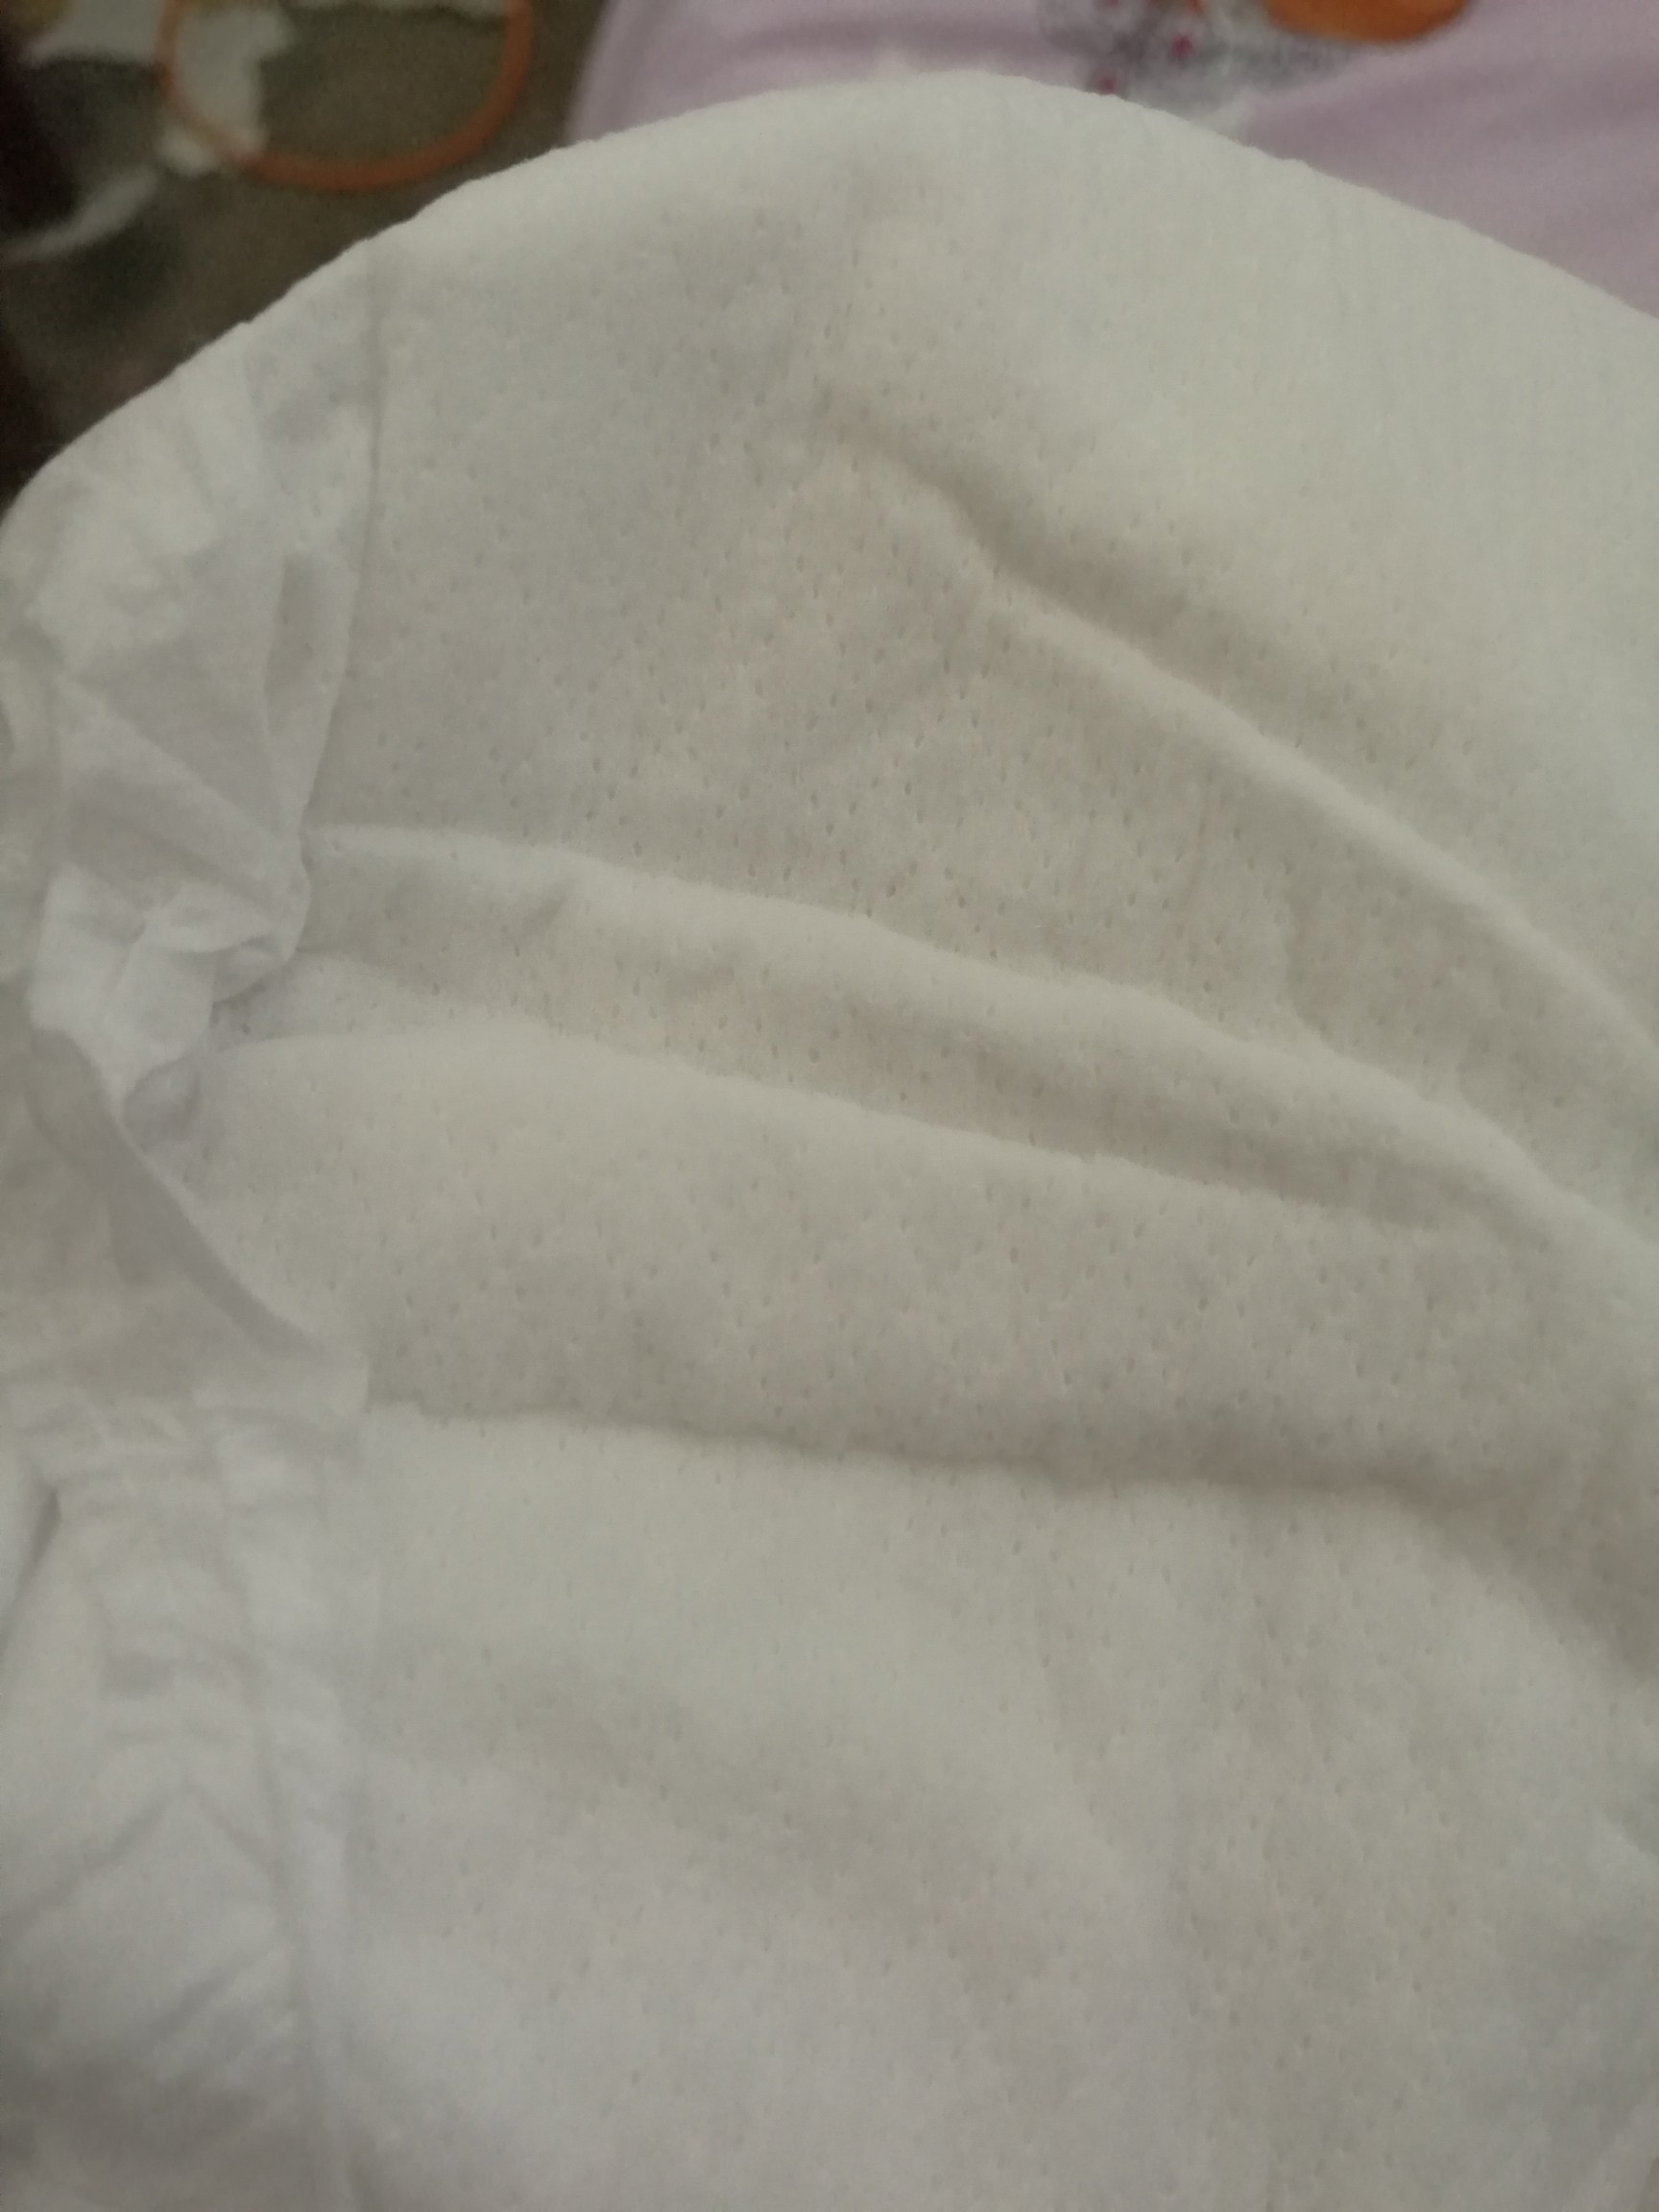
Label: trash